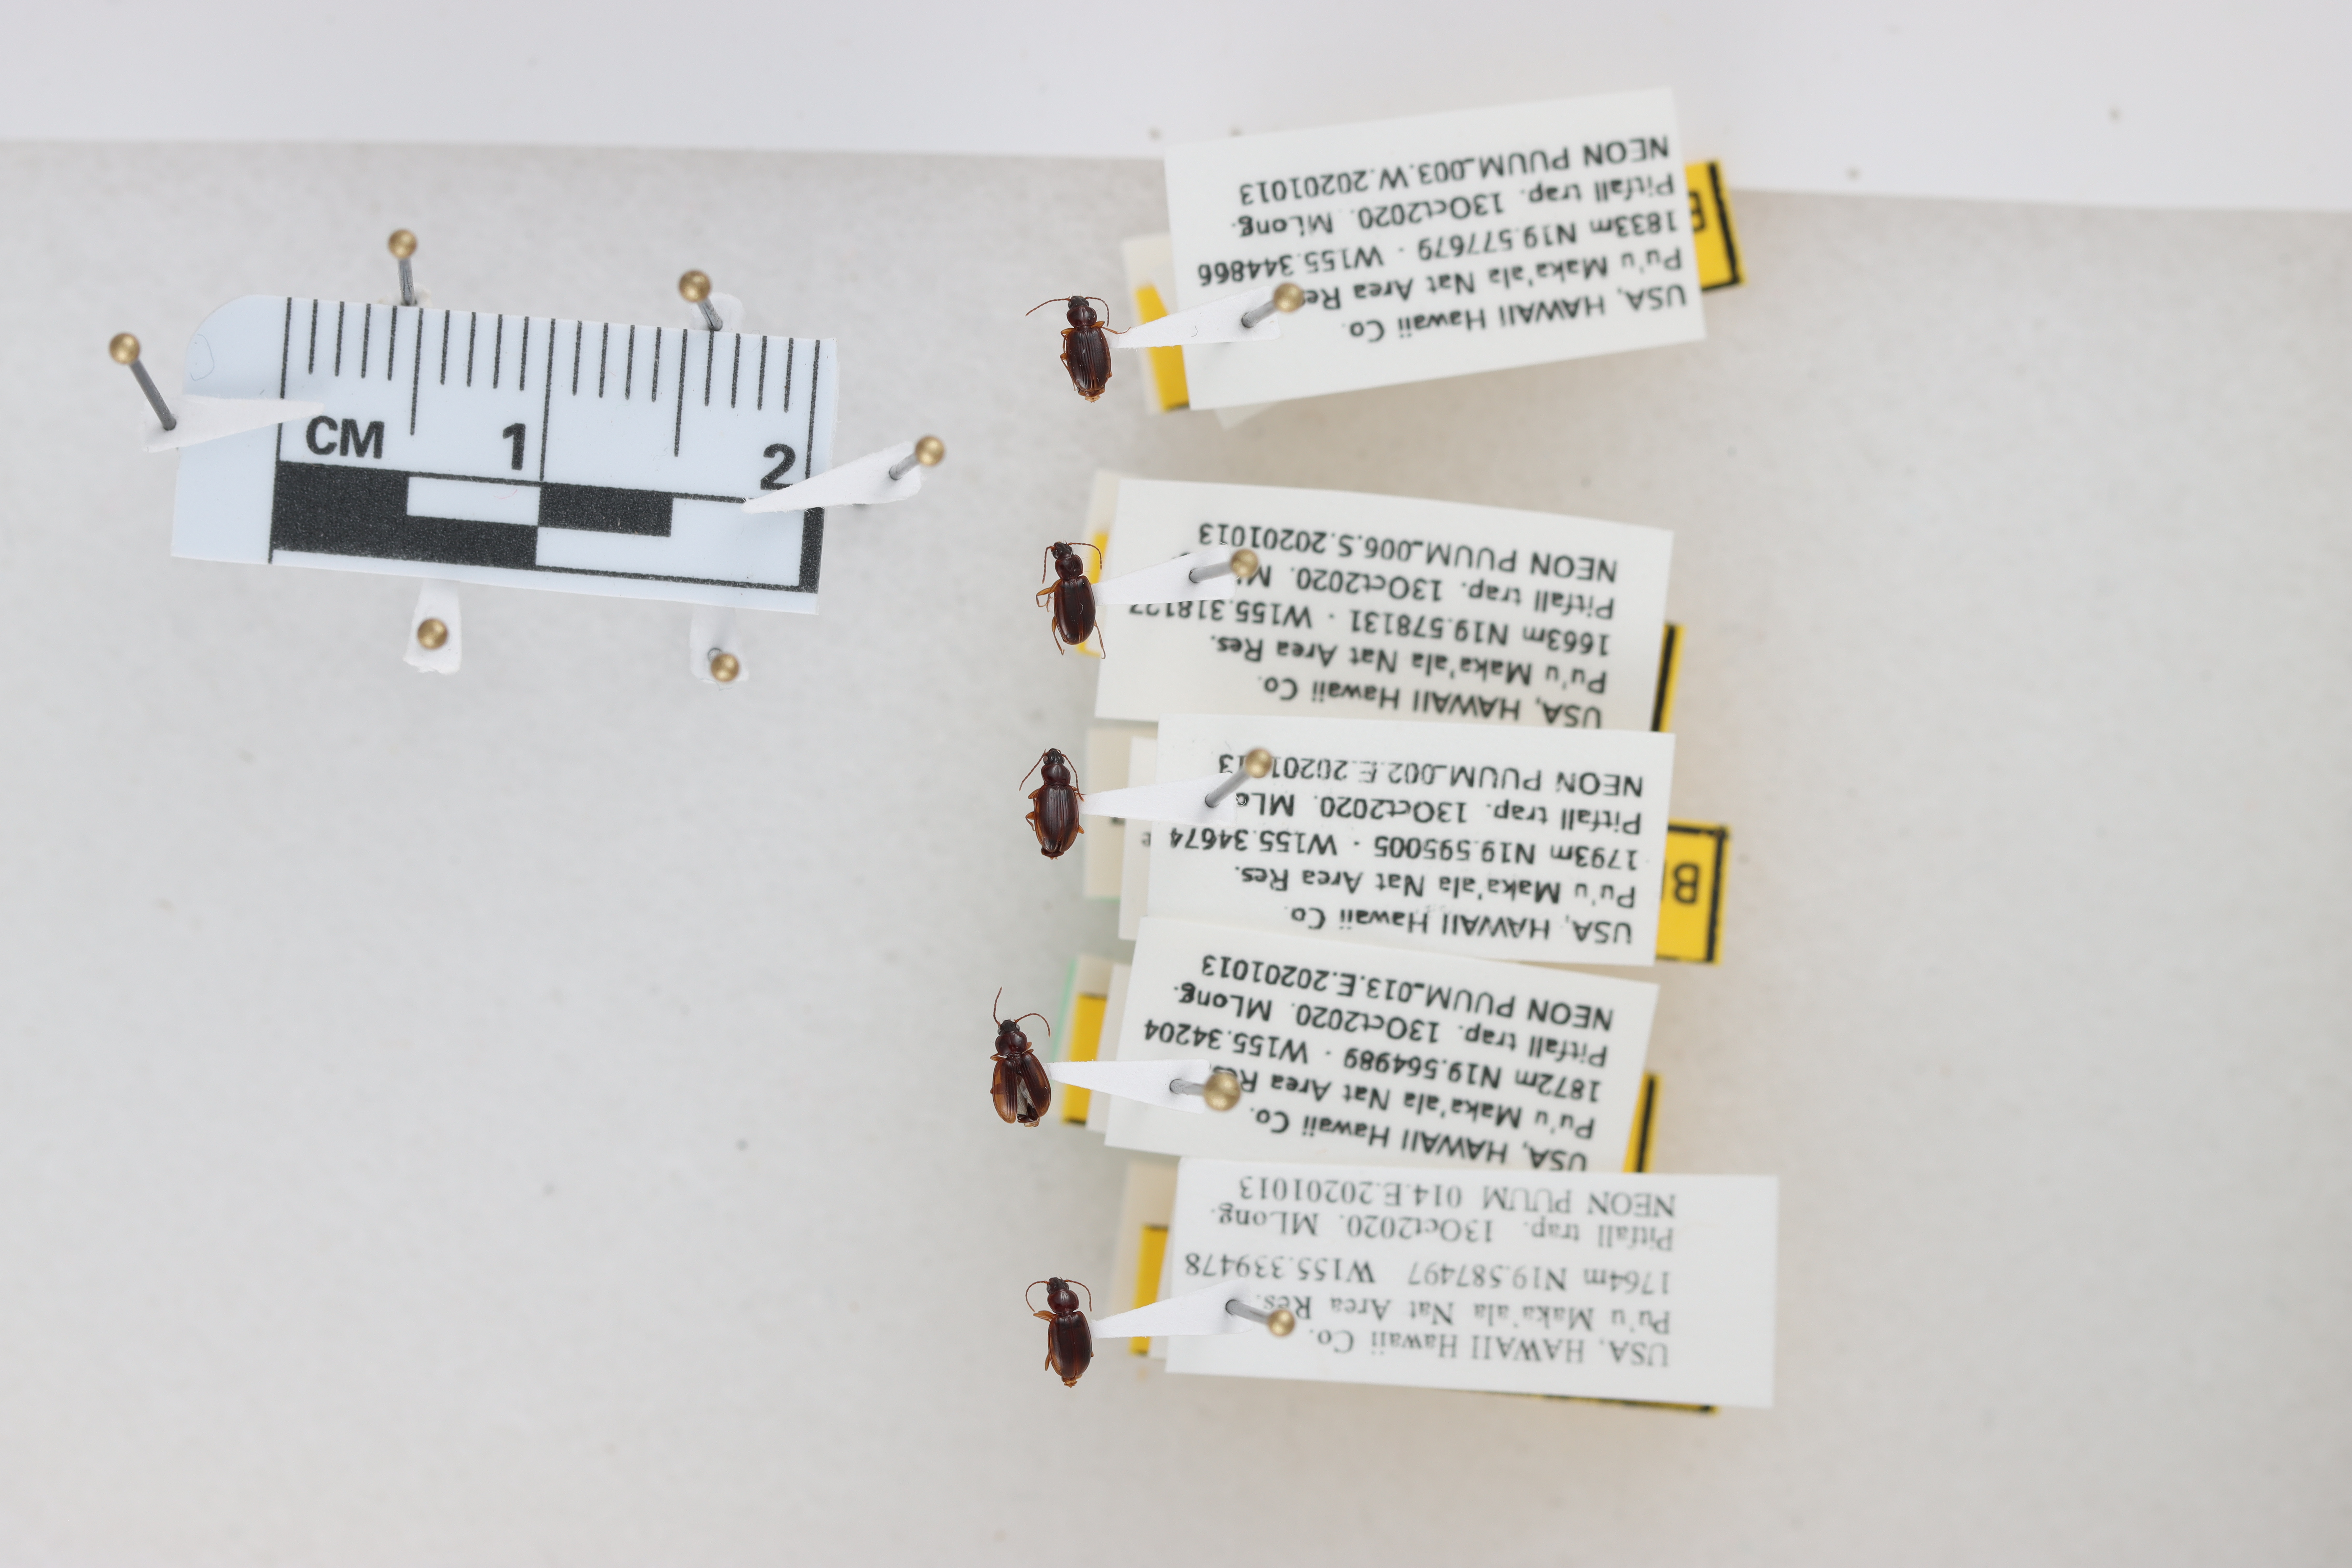
Beetle 1 — elytra length: 0.226 cm, elytra max width: 0.153 cm, basal pronotum width: 0.084 cm

Beetle 2 — elytra length: 0.242 cm, elytra max width: 0.154 cm, basal pronotum width: 0.076 cm

Beetle 3 — elytra length: 0.251 cm, elytra max width: 0.166 cm, basal pronotum width: 0.085 cm

Beetle 4 — elytra length: 0.237 cm, elytra max width: 0.169 cm, basal pronotum width: 0.089 cm

Beetle 5 — elytra length: 0.234 cm, elytra max width: 0.163 cm, basal pronotum width: 0.086 cm